Federal University of São João del-Rei

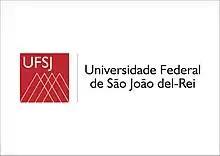
University's Flag

The Federal University of São João del-Rei (UFSJ) is a Brazilian university in the city of São João del-Rei in the state of Minas Gerais. It has other campuses in the cities of Ouro Branco, Divinópolis and Sete Lagoas, all of them in the state of Minas Gerais.